NGC 2064

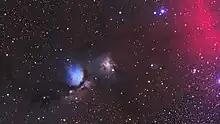
A image showing NGC 2064

NGC 2064 (also designated as LBN 1627) is a reflection nebula that is located 1600 light years away from earth in the constellation Orion. It was discovered on January 11, 1864 by Heinrich d'Arrest. It is part of a group of nebulae that includes Messier 78, NGC 2071 and NGC 2067. Objects that appear close to NGC 2064 from our perspective include the Spirograph nebula, Horsehead nebula, Flame nebula, Rosette nebula and the Orion nebula. This object has a magnitude of 8.2.